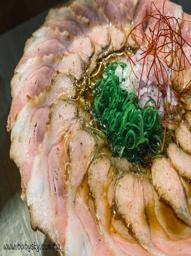
 ramen